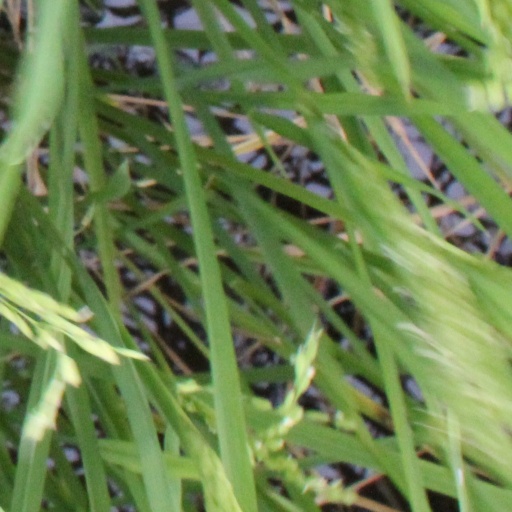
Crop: rice